Tommie Sisk

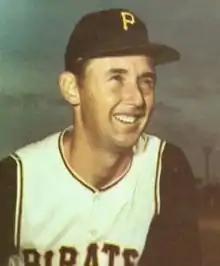
Sisk in 1966

Tommie Wayne Sisk (born April 12, 1942) is a former right-handed Major League Baseball pitcher who played from 1962 to 1970 for the Pittsburgh Pirates, San Diego Padres and Chicago White Sox.